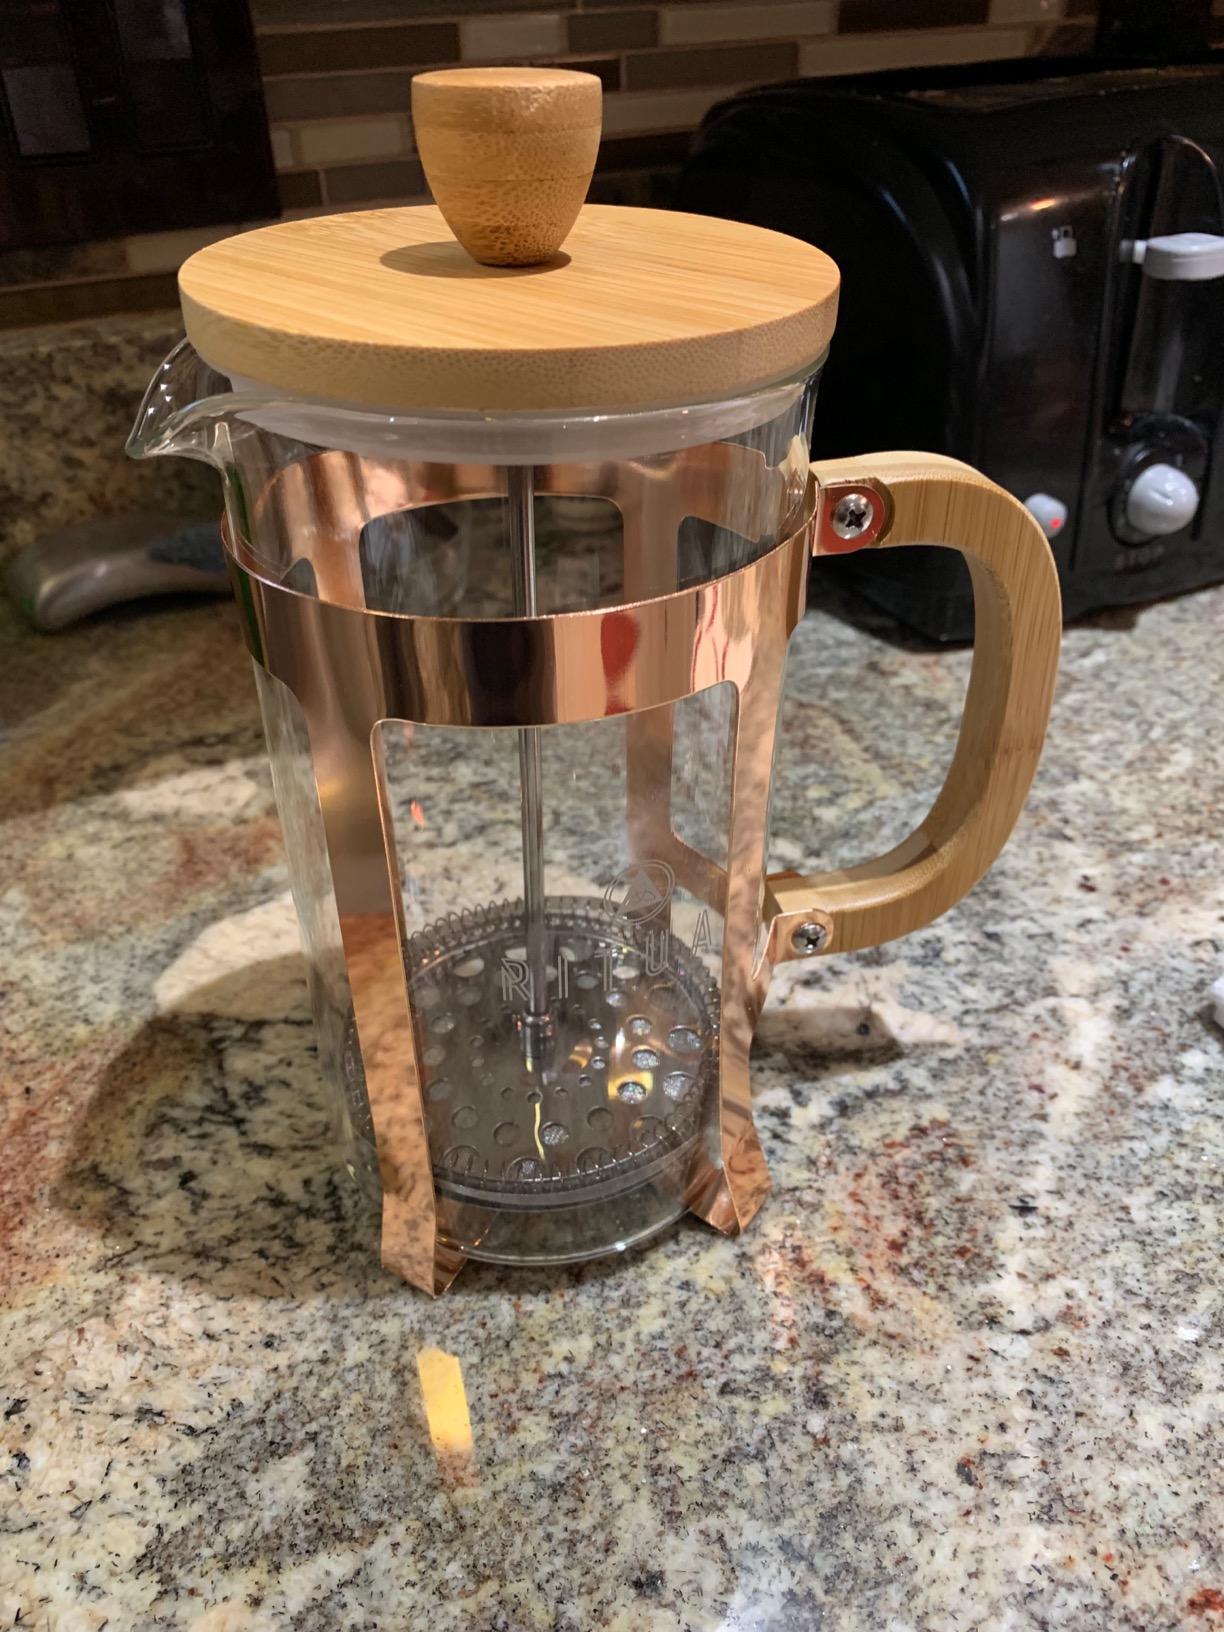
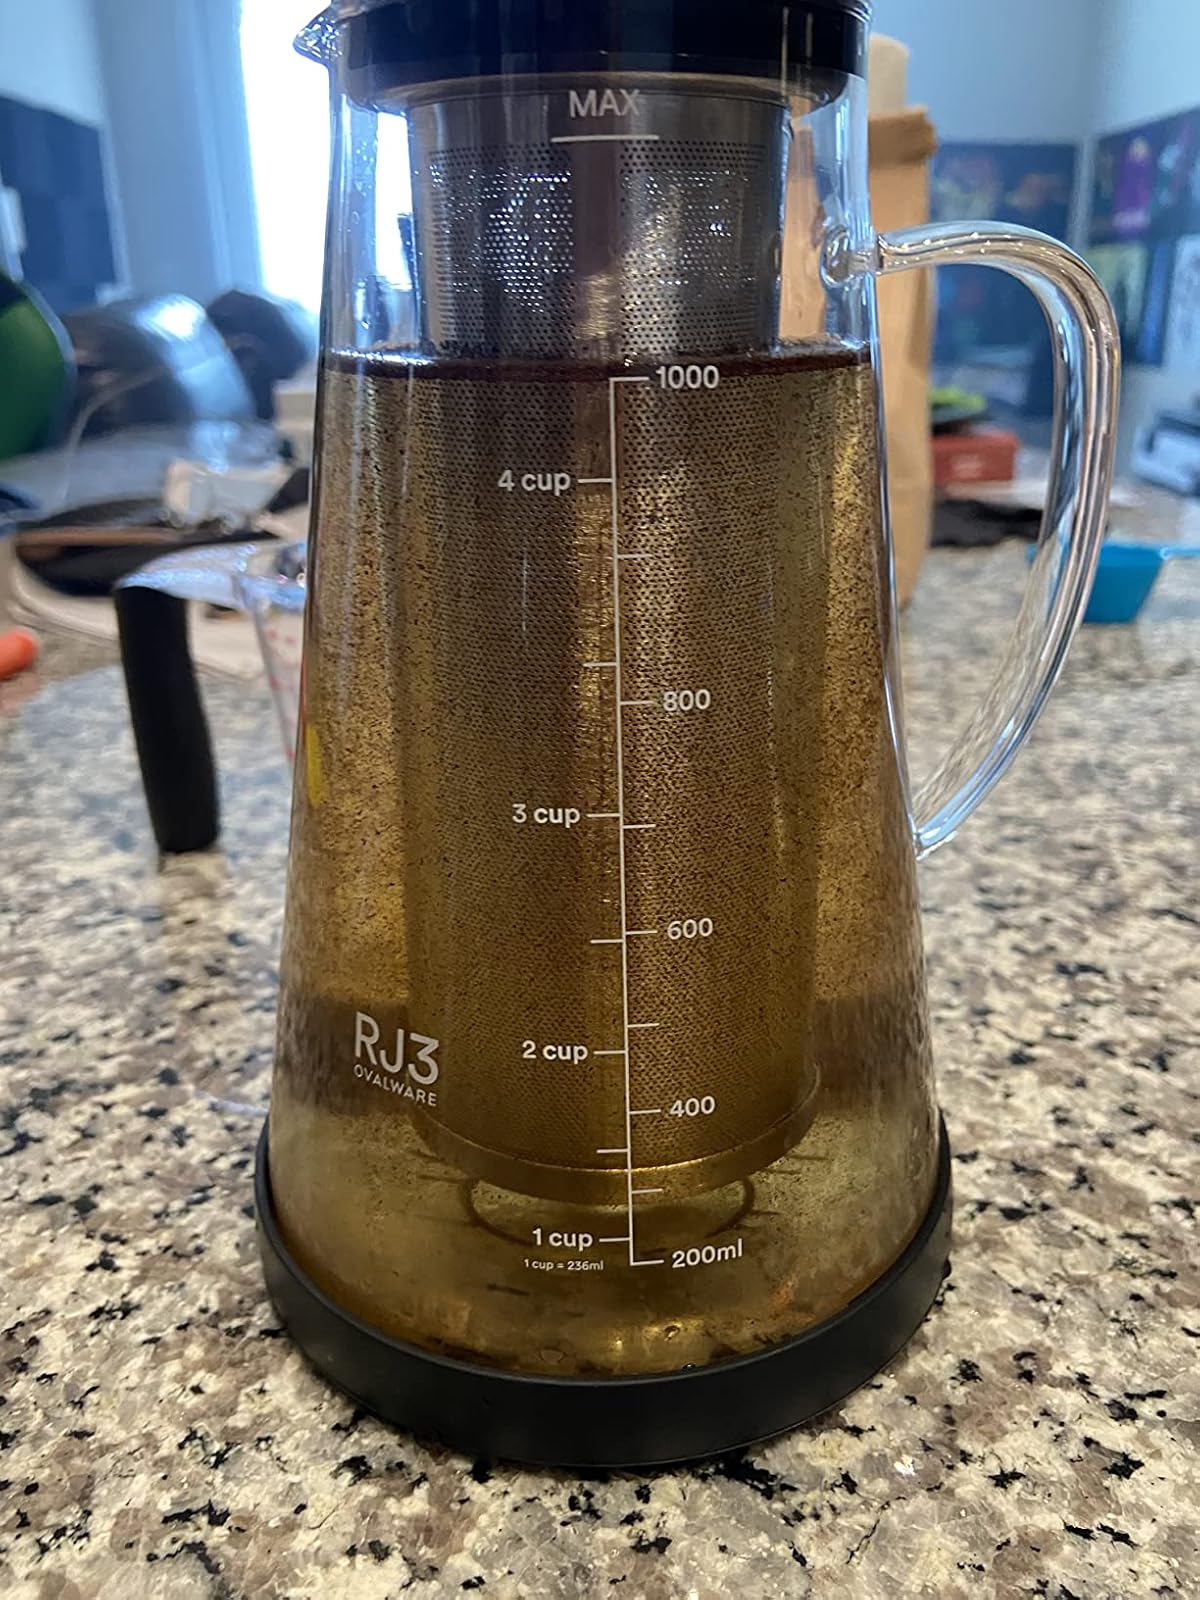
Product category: items_tea
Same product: no